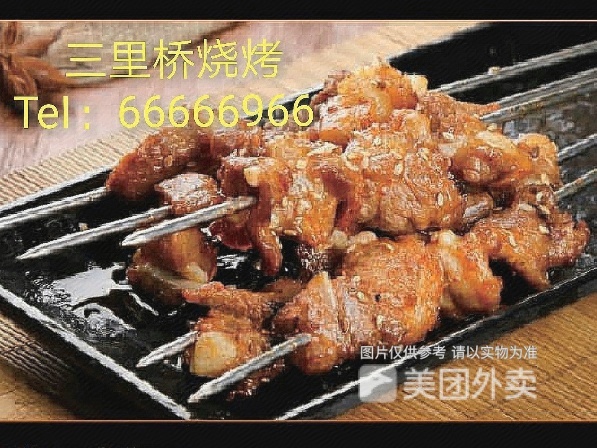
Label: Pork_Ribs